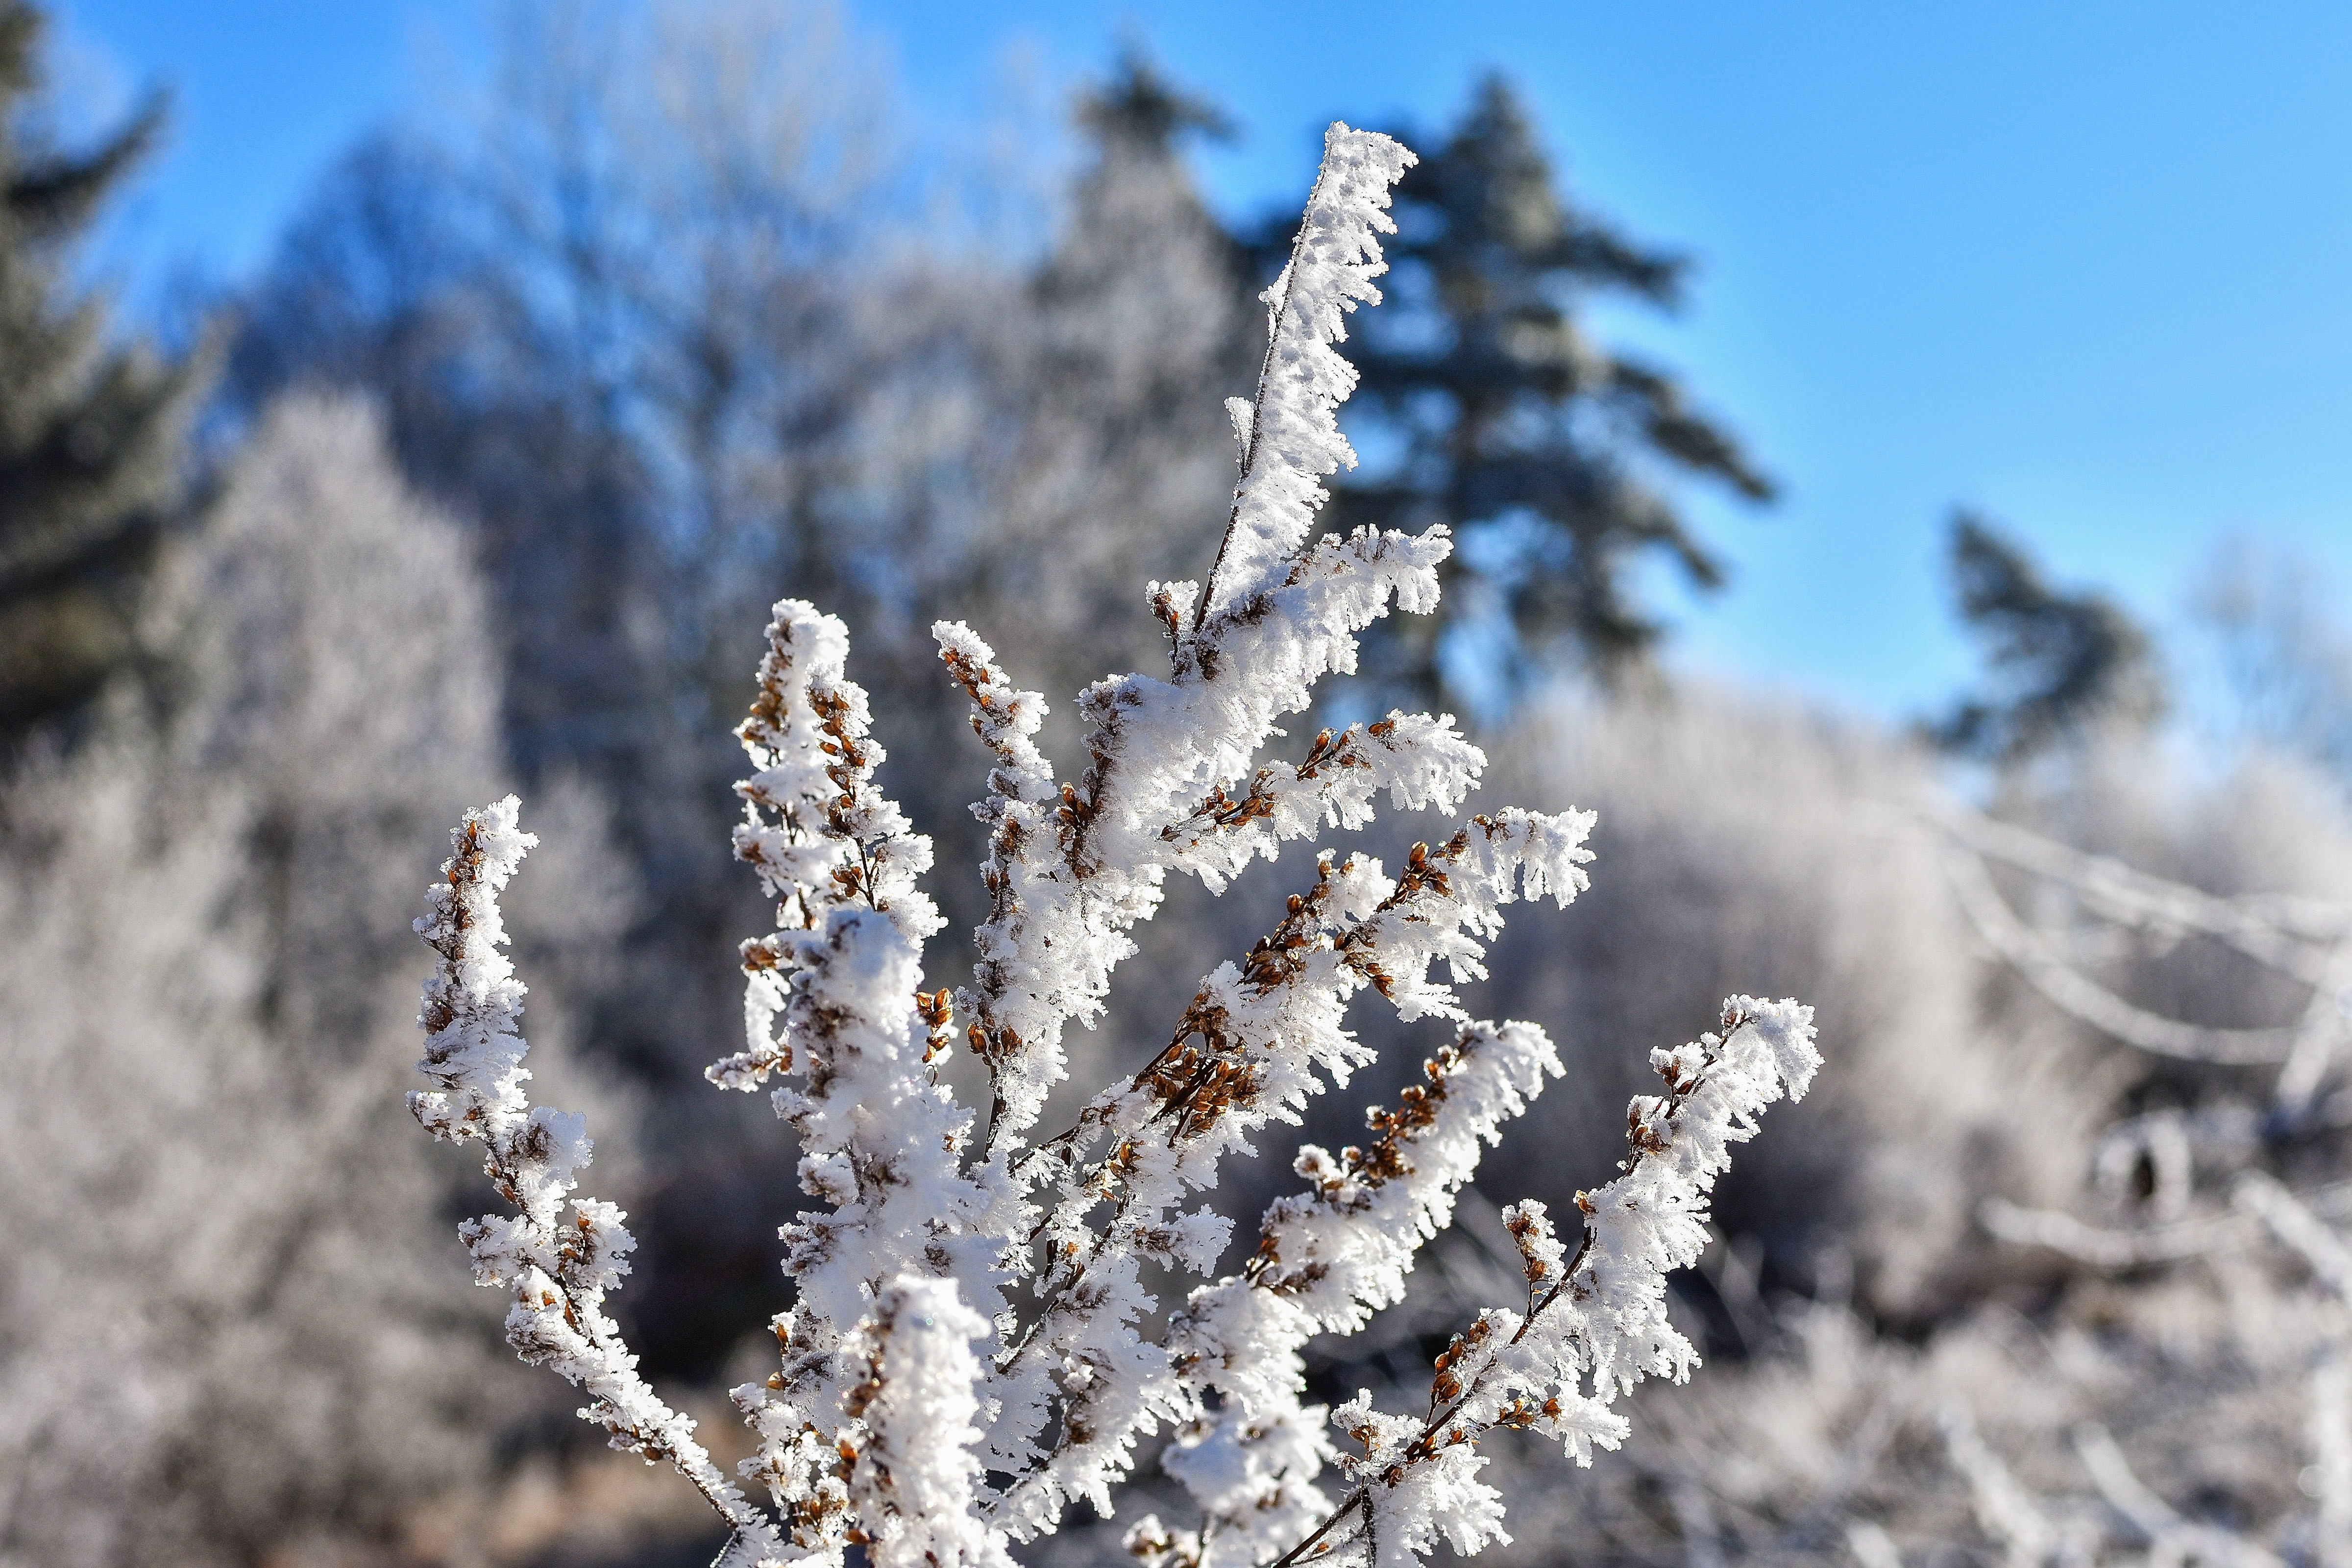
landscape, tree, nature, forest, branch, snow, cold, winter, plant, white, leaf, flower, frost, bush, ice, spring, weather, frozen, blue, flora, season, twig, aesthetic, background, spruce, iced, branches, crystal, wintry, hoarfrost, freezing, winter mood, macro photography, desktop background, winter time, woody plant, land plant